The Silent Traveller in Oxford

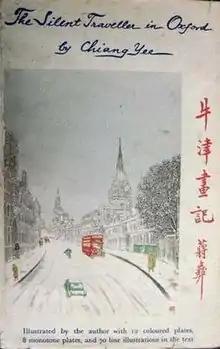
First edition

The Silent Traveller in Oxford is a 1944 book by the Chinese author Chiang Yee.